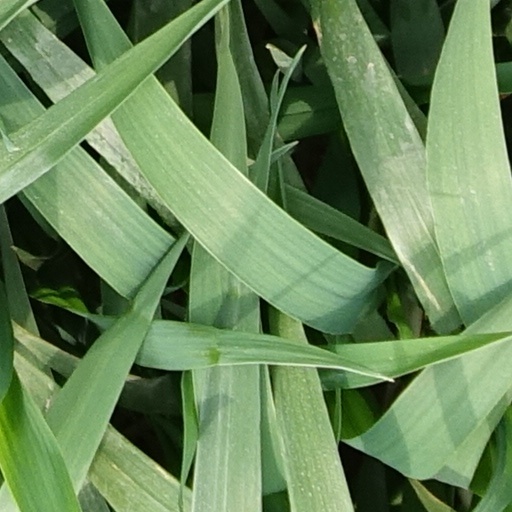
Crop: wheat